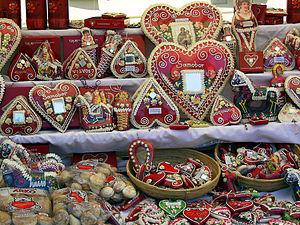
Les licitar, leceter ou cœurs de Zagreb sont des pains d’épices le plus souvent en forme de cœur fabriqués dans le nord de la Croatie. Certains servent de décoration et sont non comestibles et d'autres peuvent être dégustés accompagnés de medica et de gvirc, des boissons à base de miel vendues lors de fêtes et des processions religieuses.